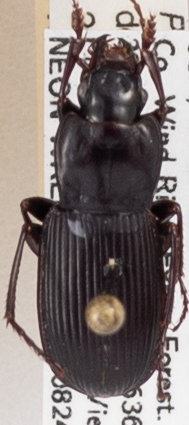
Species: Pterostichus herculaneus
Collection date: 2021-08-24
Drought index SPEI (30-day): -1.084
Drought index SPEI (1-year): -1.25
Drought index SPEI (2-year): -1.69